Ulugh Beg II

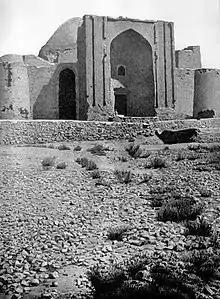
Abdur Razaq Mausoleum,

Ulugh Beg died in 1502 and was likely buried in the Abdur Razaq Mausoleum in Ghazni. Though the tomb is named for his son, Abdur Razaq's short reign of only a year makes it unlikely that he had the opportunity to order its construction. It is instead more probable that the tomb was originally built by Ulugh Beg for his own use, with Abdur Razaq being interred in it later.